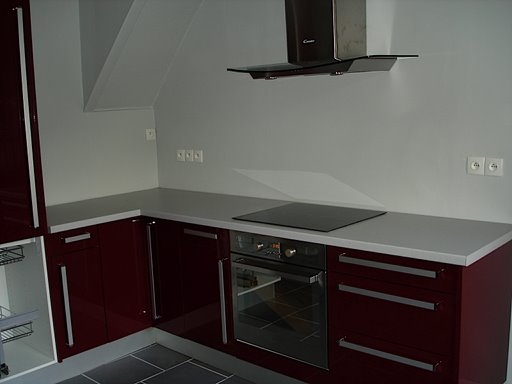
Room type: kitchen